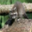
Label: raccoon